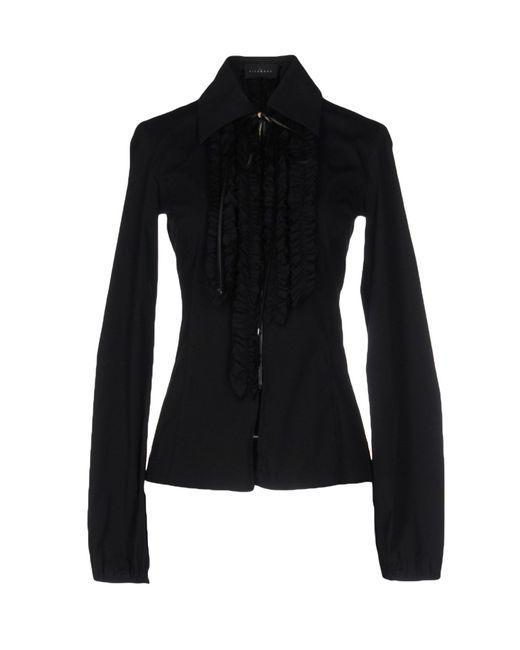
Stilvolle schwarze Jacke mit vollem Ärmel für Damen